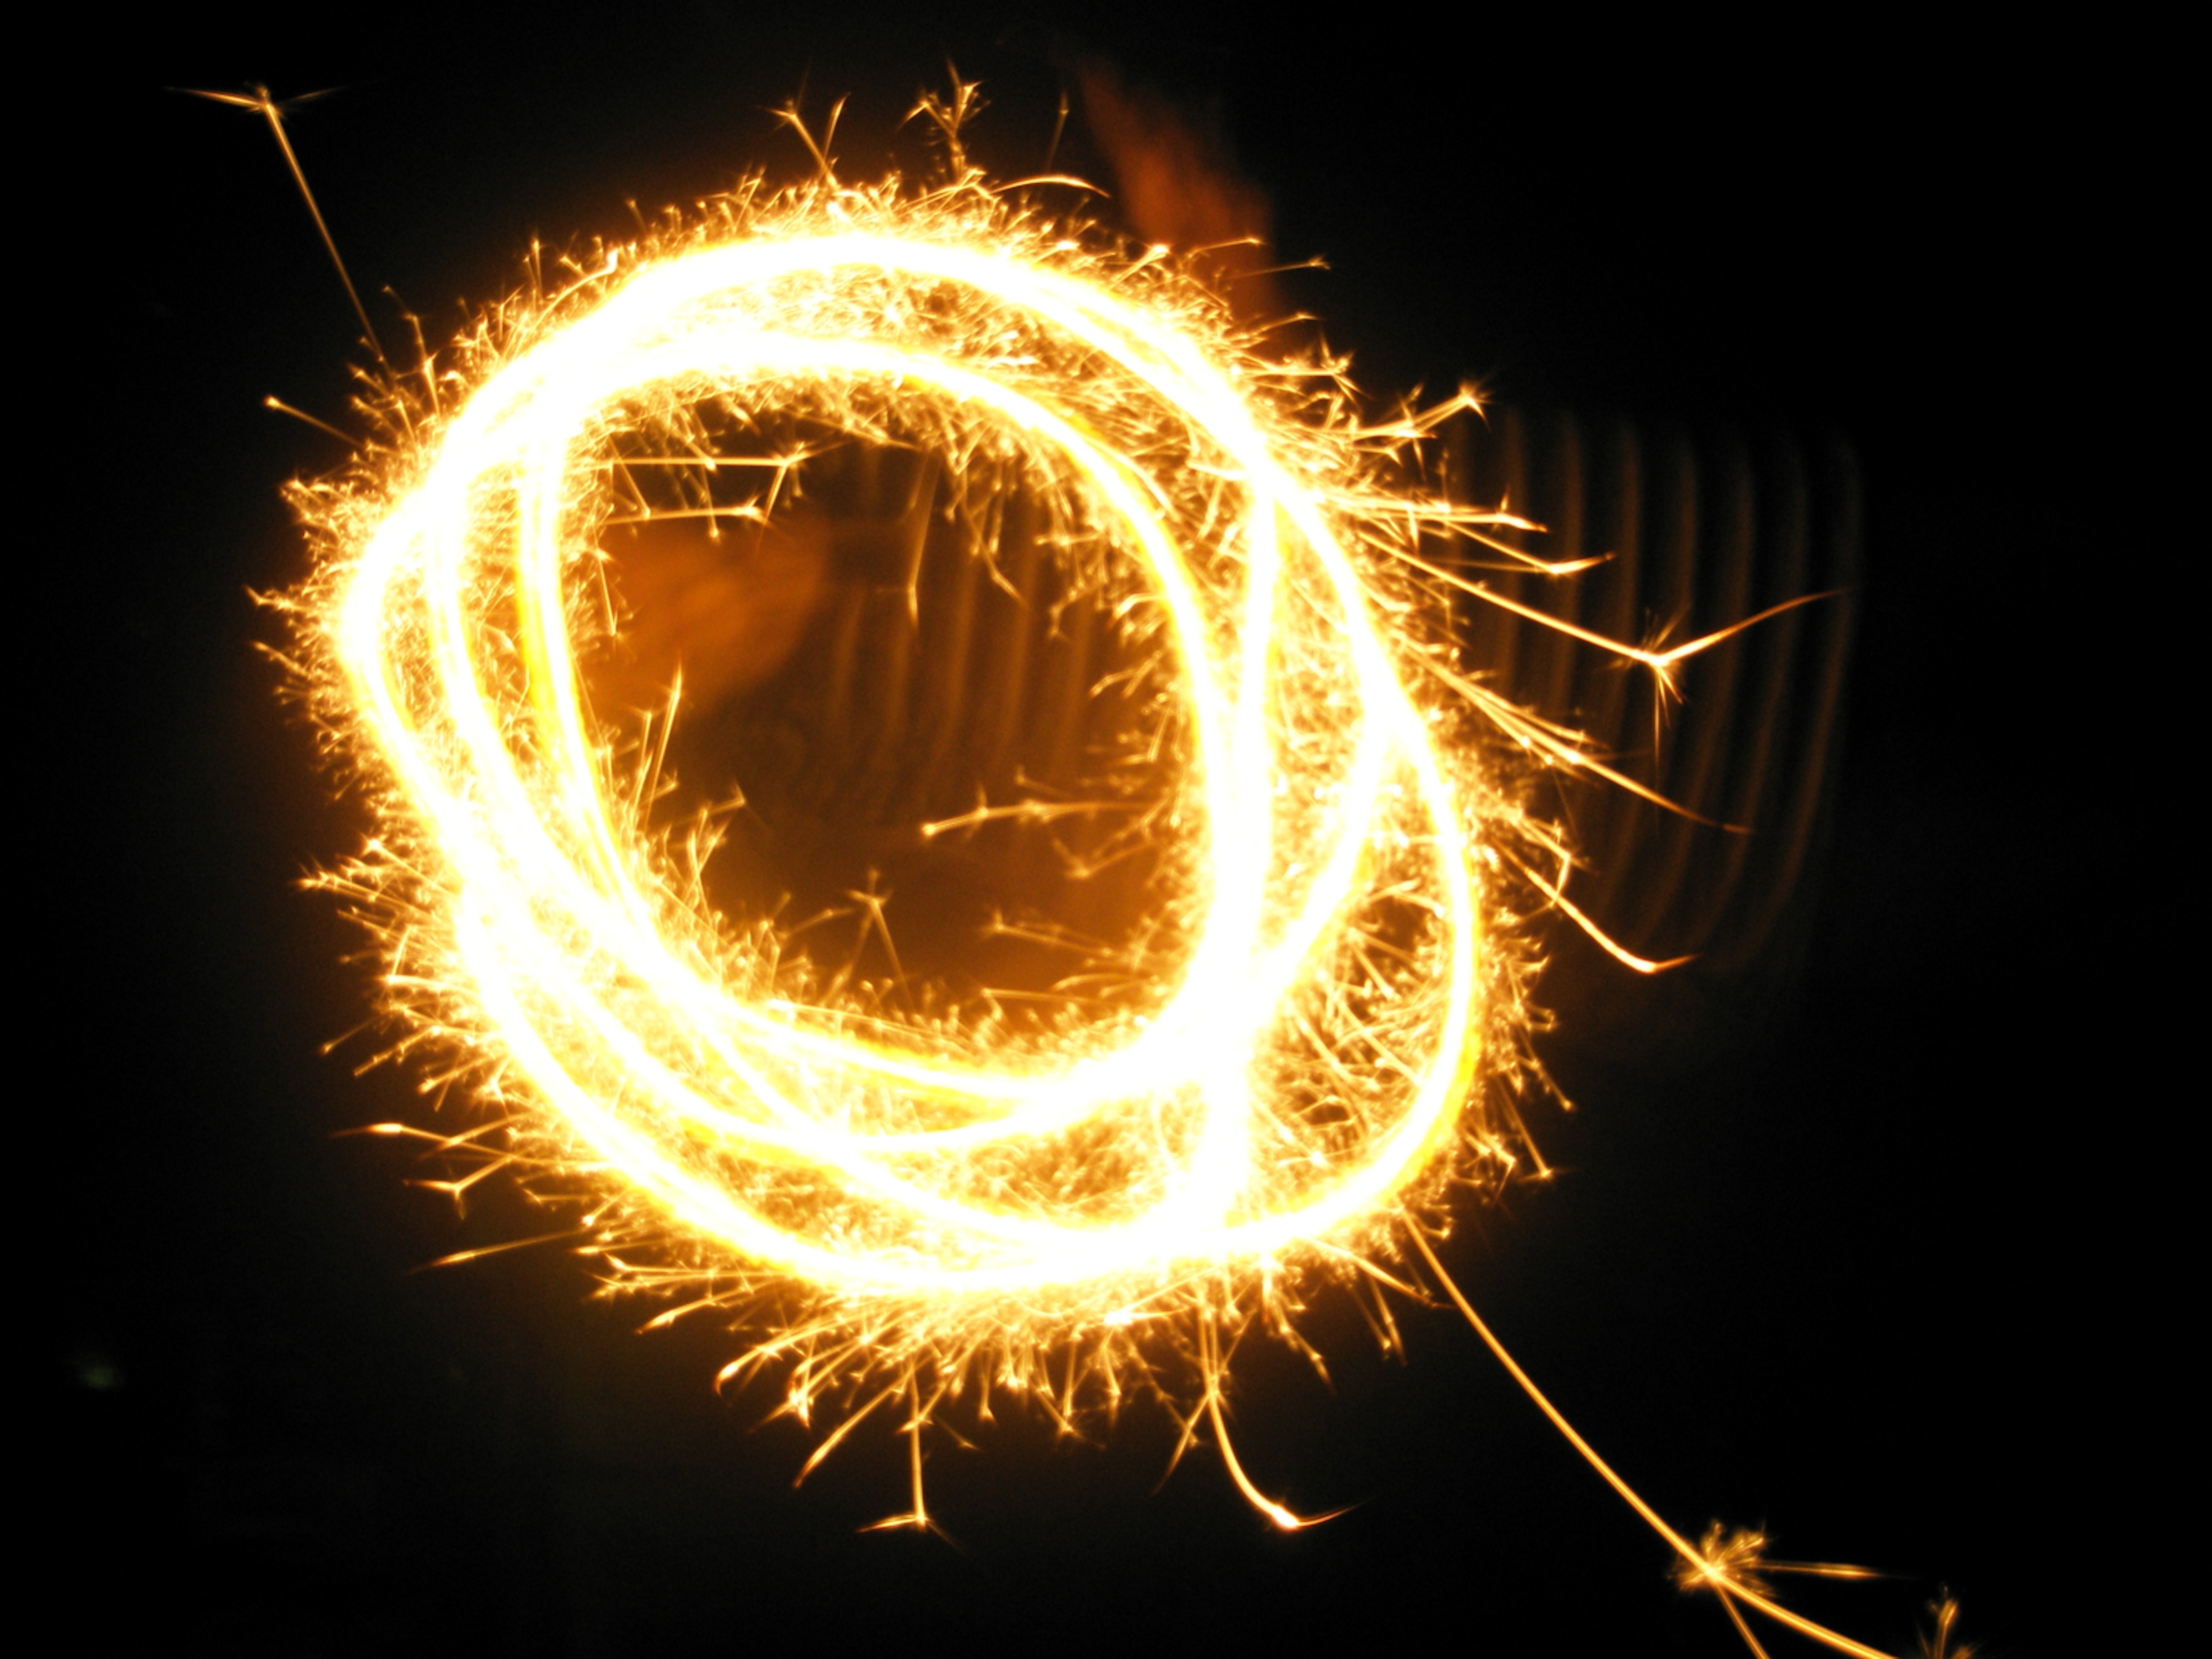
sparkler, celebration, new year, circle, font, lights, fireworks, gold, illustration, sparks, poi